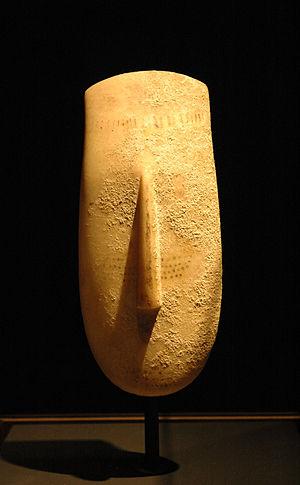
Tête de grande figure féminine. Marbre et pigments, Cycladique ancien, 2600-2500 av. J.-C.